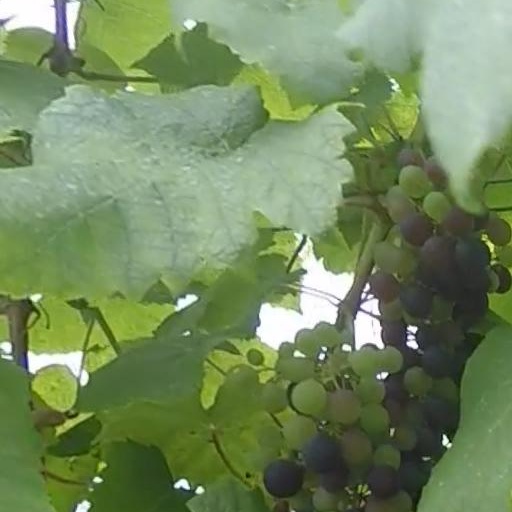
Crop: grape